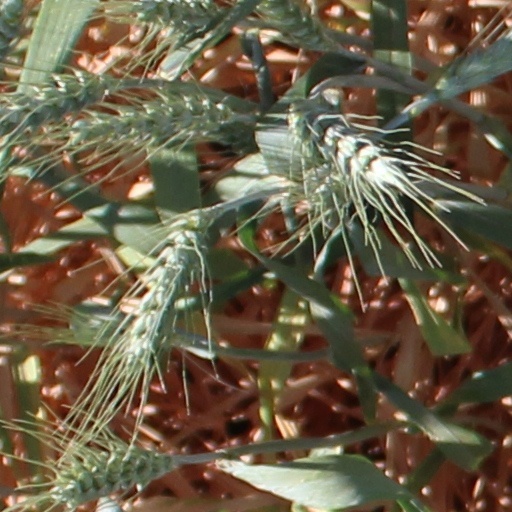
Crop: wheat